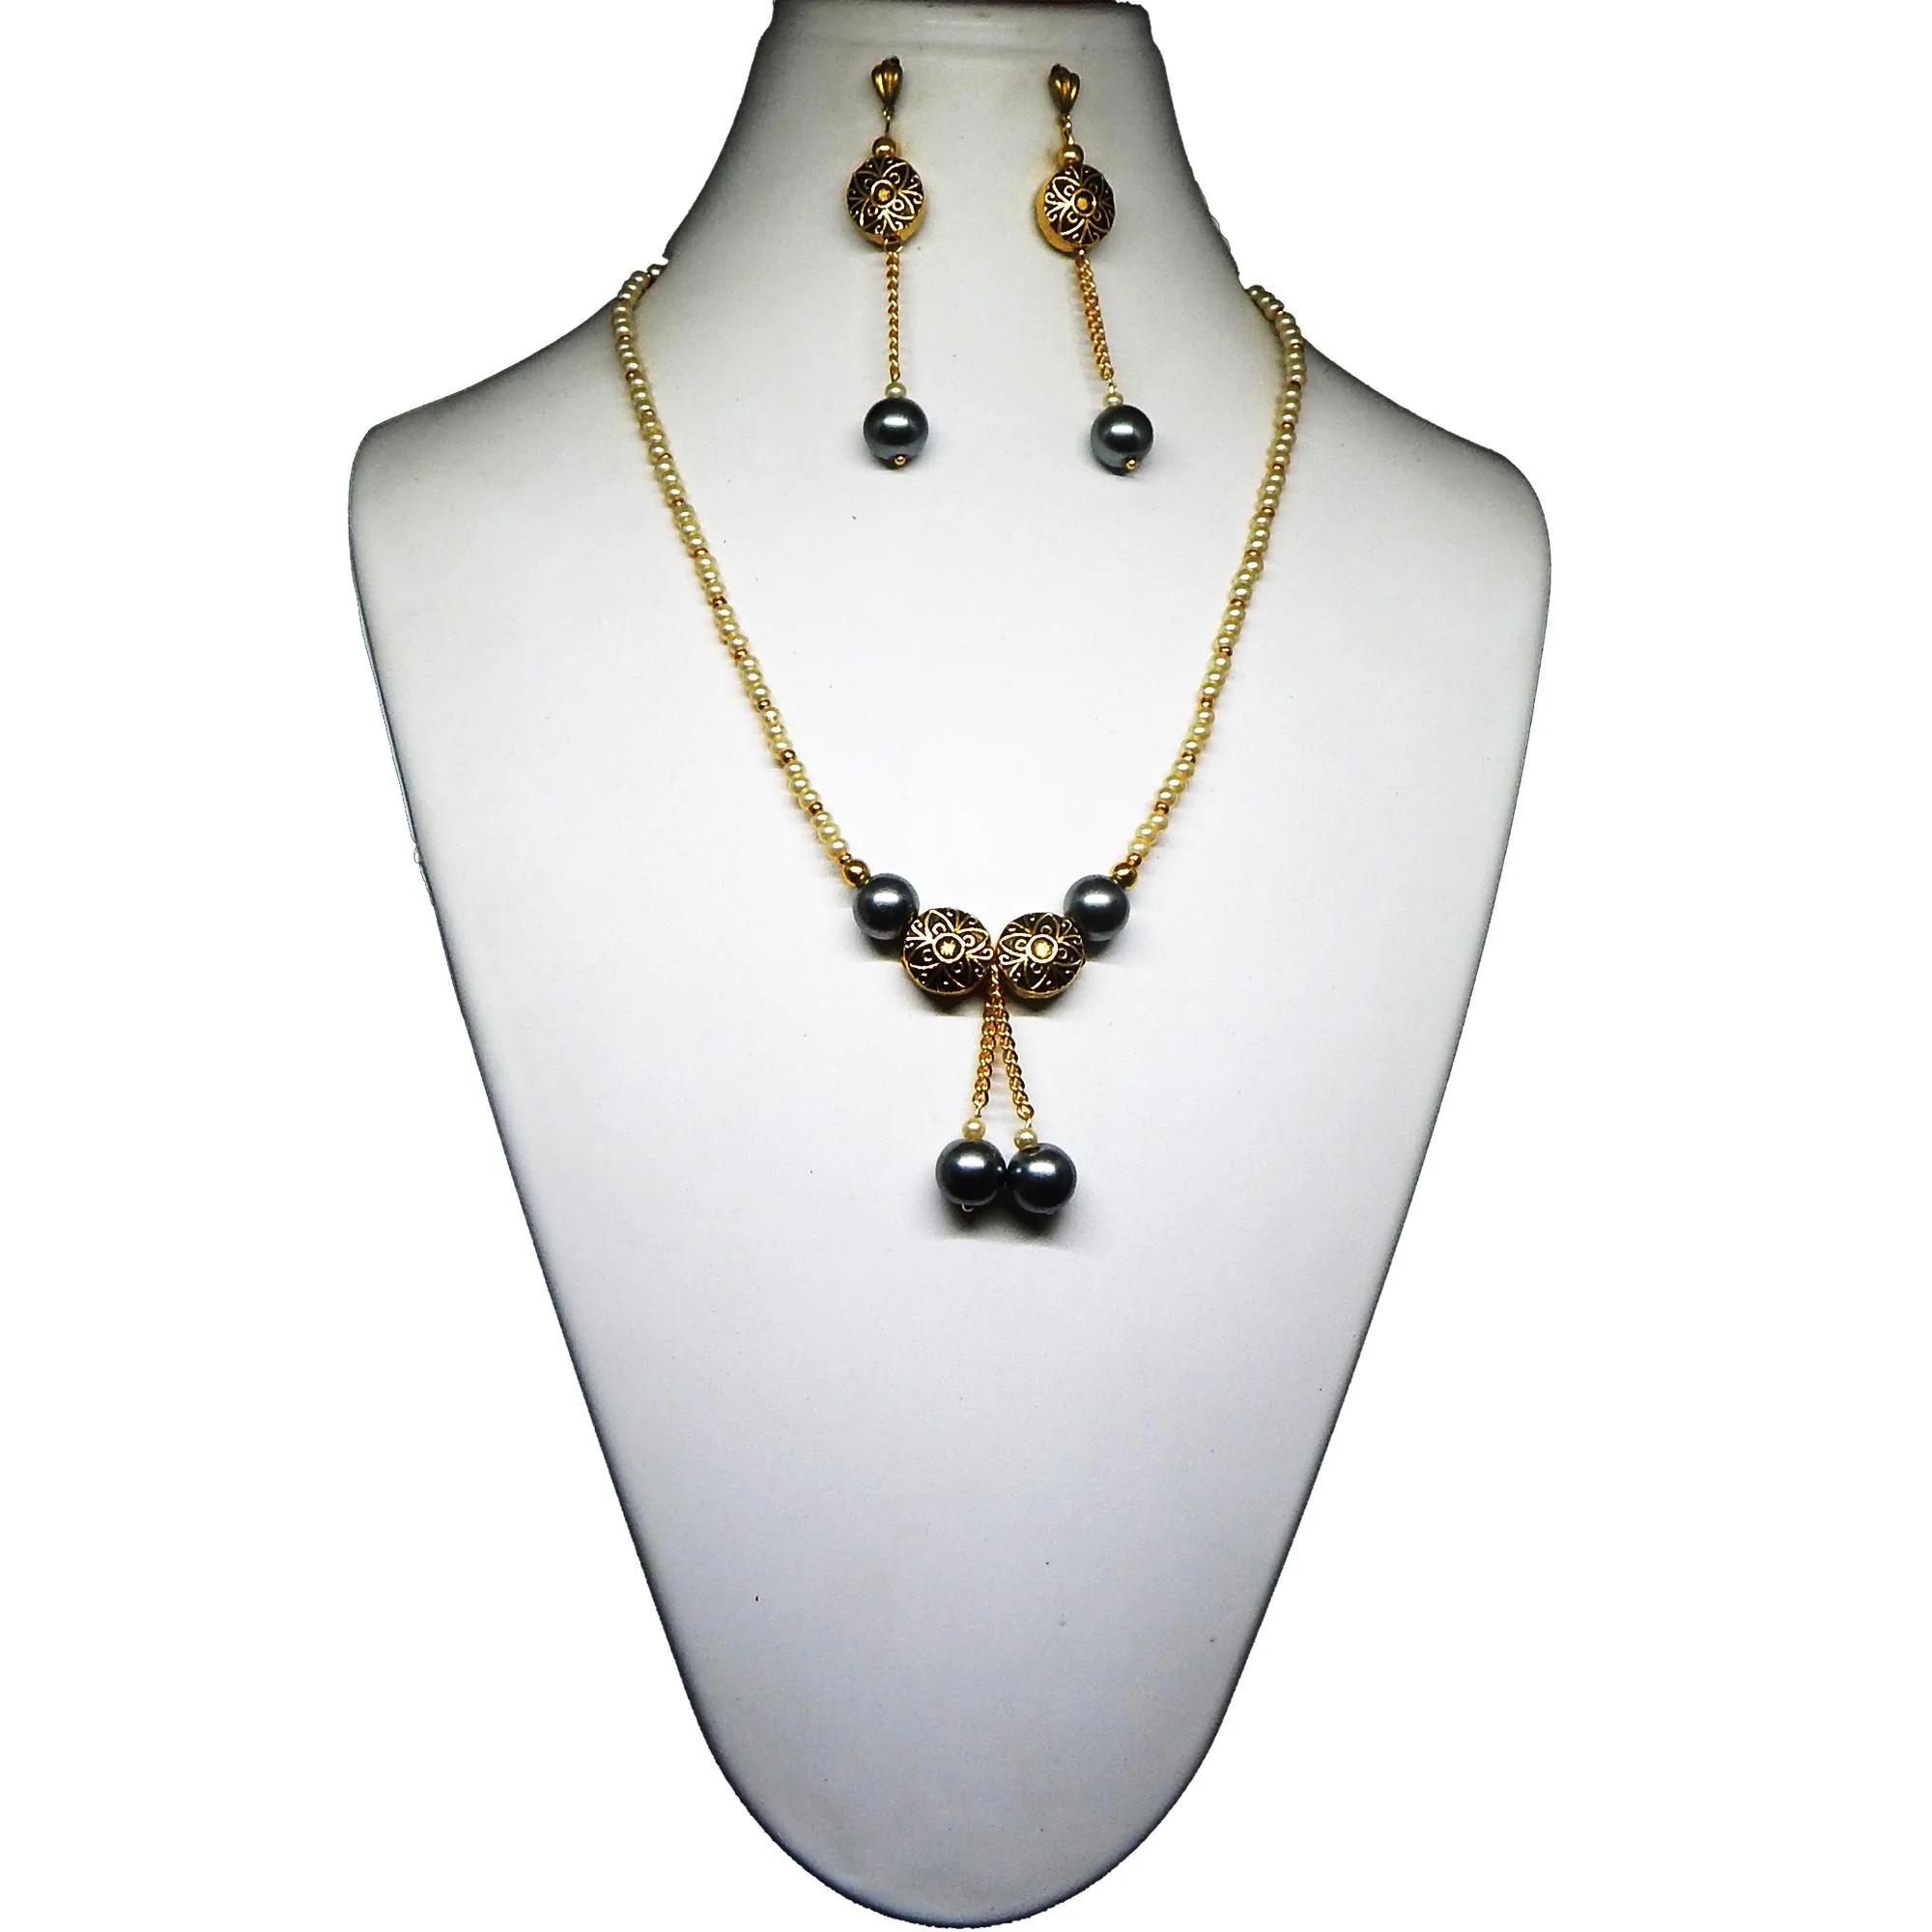
JAYA VISION ENTERPRISES Synthetic seed pearl Necklace
Type: Necklaces
Brand: JAYA VISION ENTERPRISES
Price: Rs. 320
JAYA VISION ENTERPRISES Synthetic seed pearl Necklace